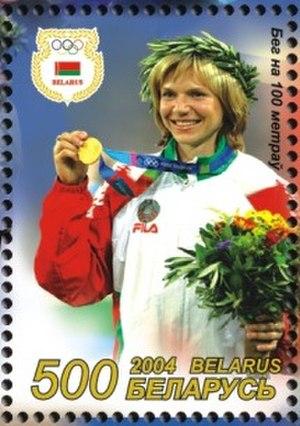
La participation de la Biélorussie aux Jeux olympiques débute lors des Jeux d'été de 1952 à Helsinki, sous les couleurs de l'Union des républiques socialistes soviétiques dont la Biélorussie est alors une république constitutive. Après la dissolution de l'URSS en 1991, la Biélorussie participe aux Jeux olympiques d'hiver de 1992 d'Albertville et aux Jeux d'été la même année à Barcelone au sein d'une équipe unifiée qui rassemble quatre puis onze des quatorze autres anciennes républiques soviétiques. Deux ans plus tard, aux Jeux olympiques d'hiver de 1994 de Lillehammer, la Biélorussie est présente pour la première fois en tant que nation indépendante.
Yuliya Nesterenko, née Yulia Bortsevitch le 15 juin 1979 à Brest en Biélorussie, est une athlète biélorusse, évoluant sur 100 mètres.